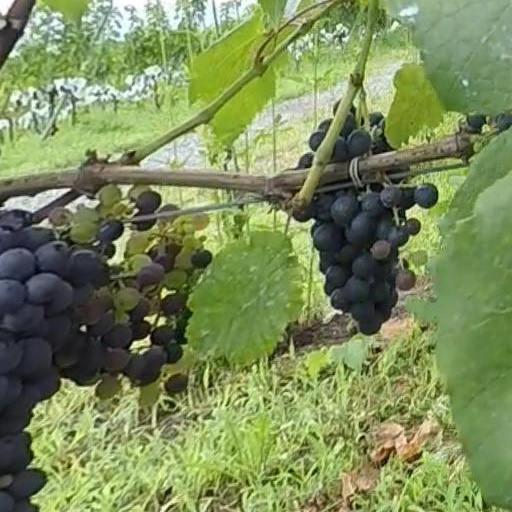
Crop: grape